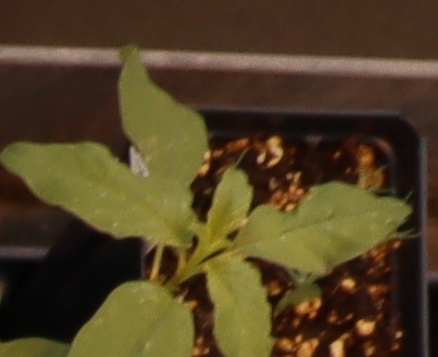
Label: Waterhemp